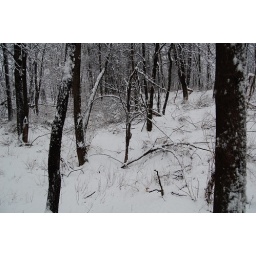
walking in white woods.